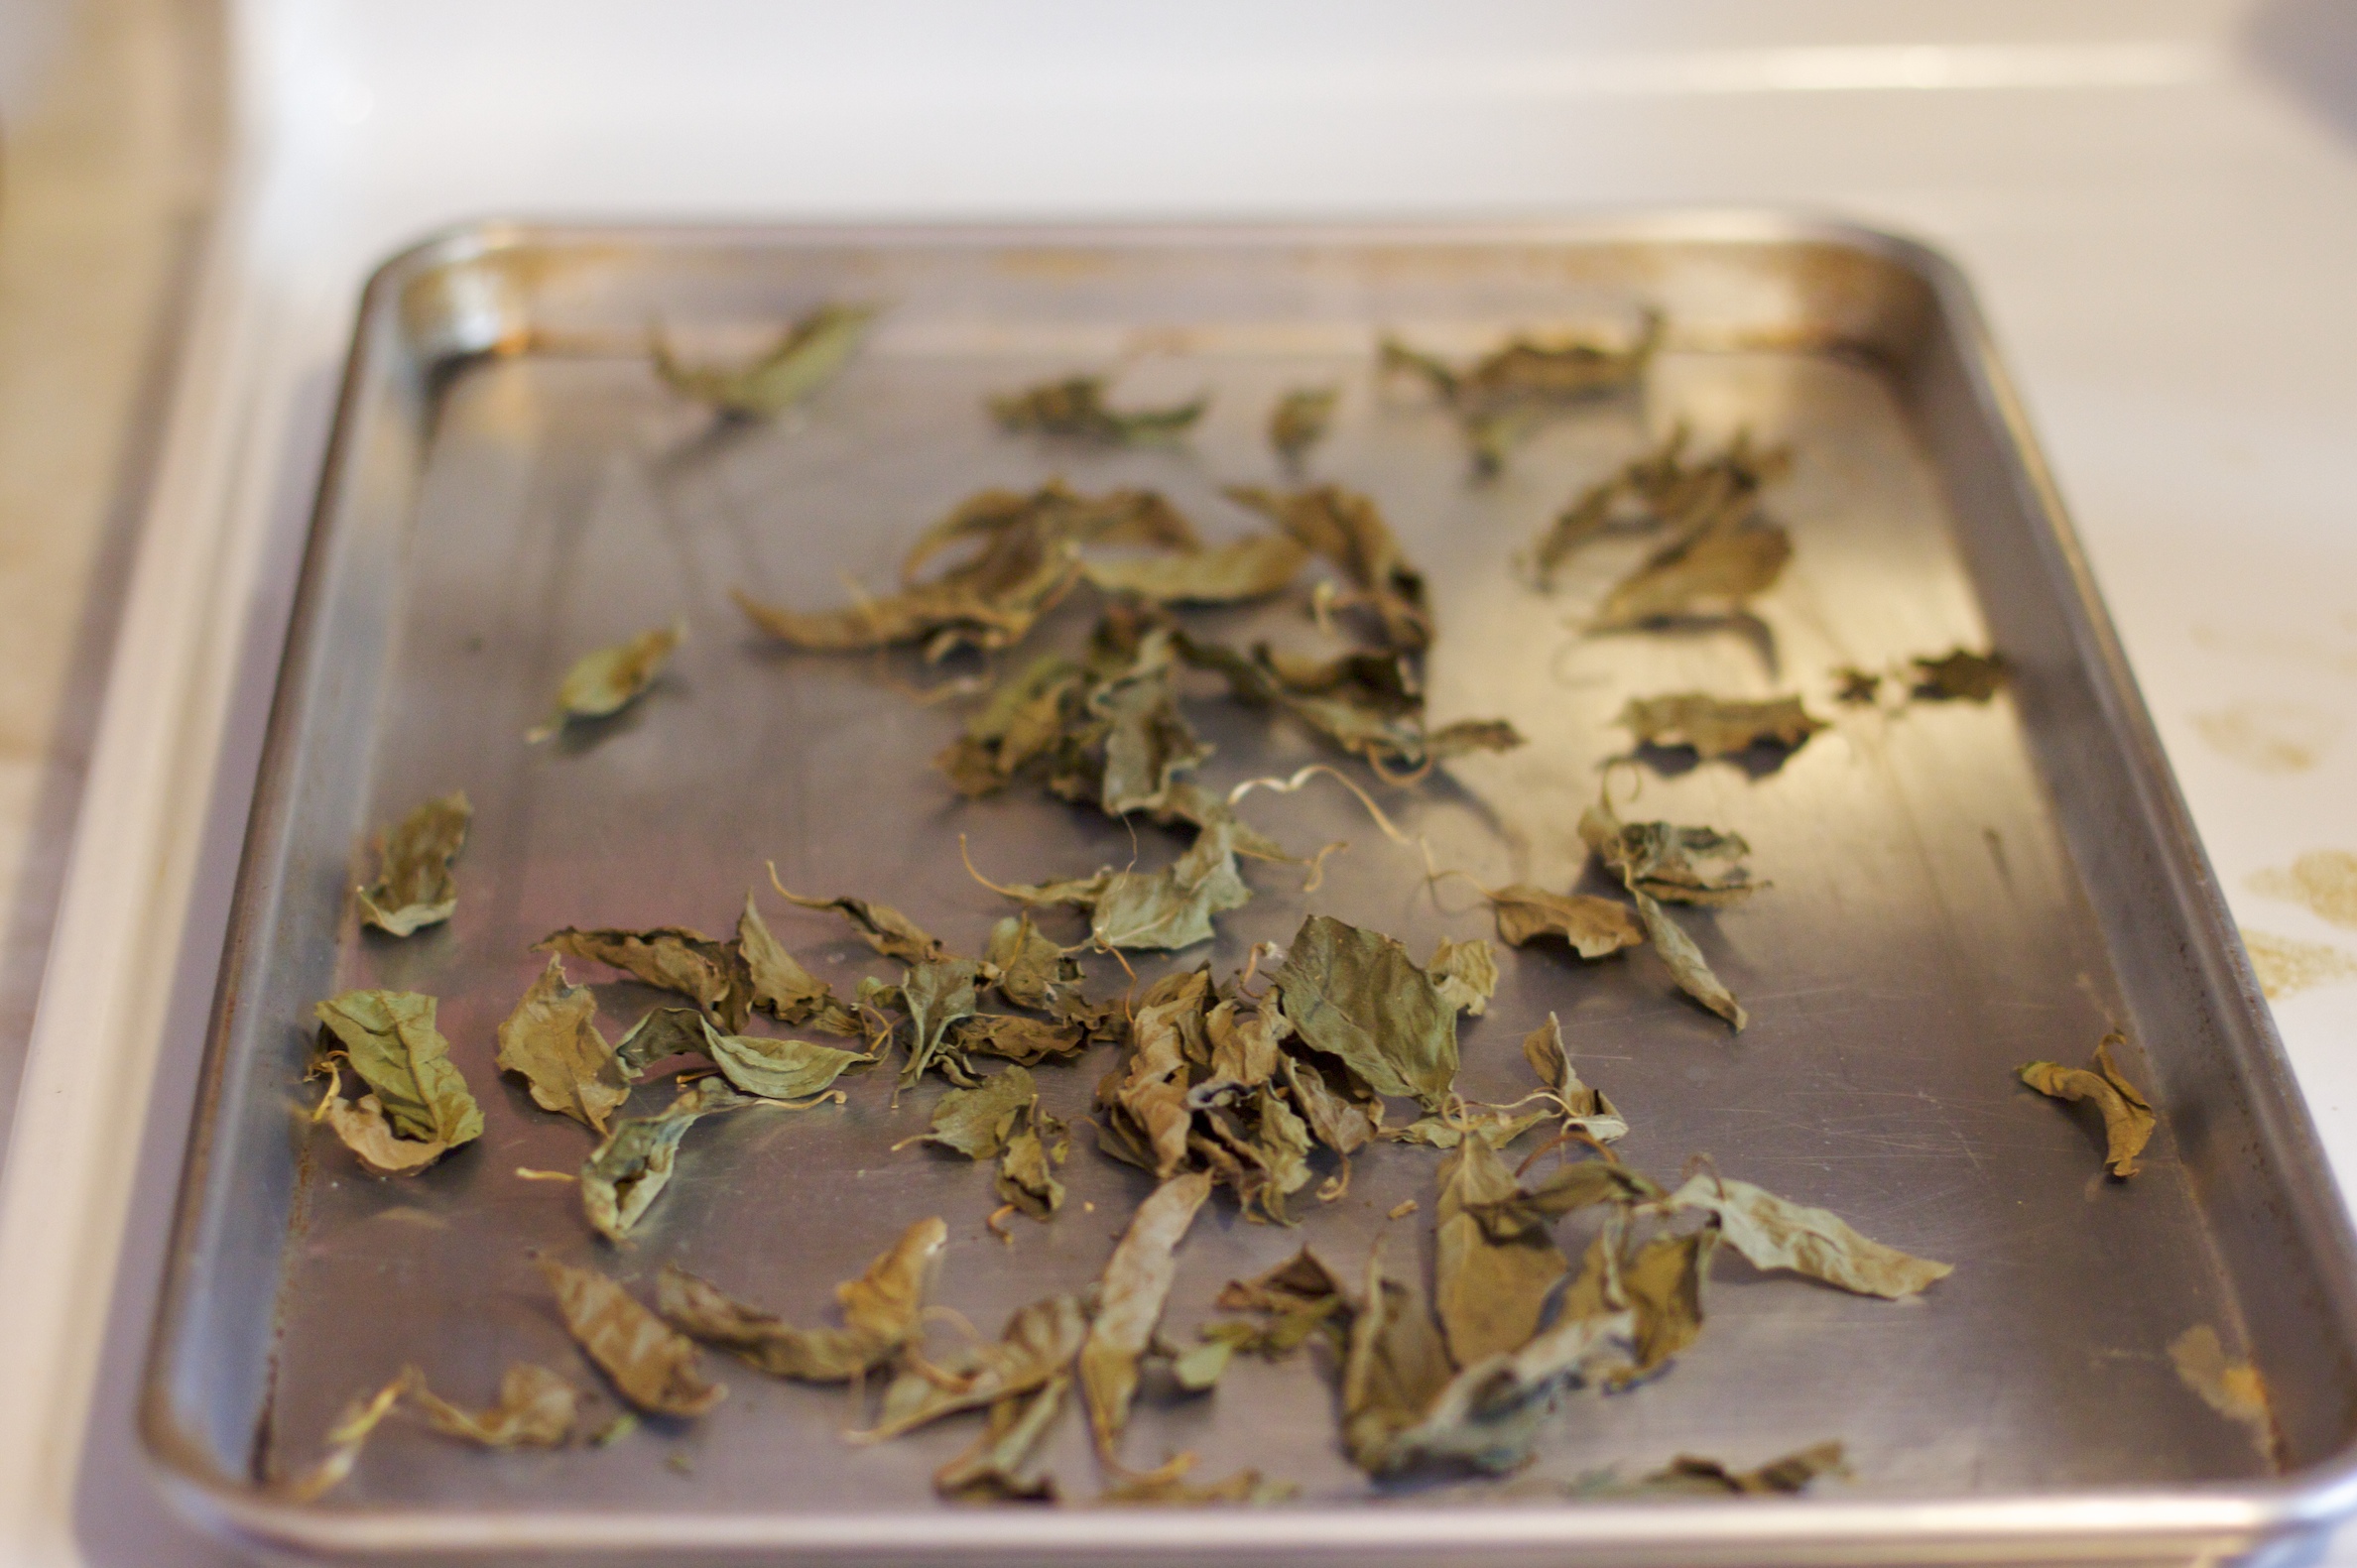
leaf, flower, meal, food, herb, produce, basil